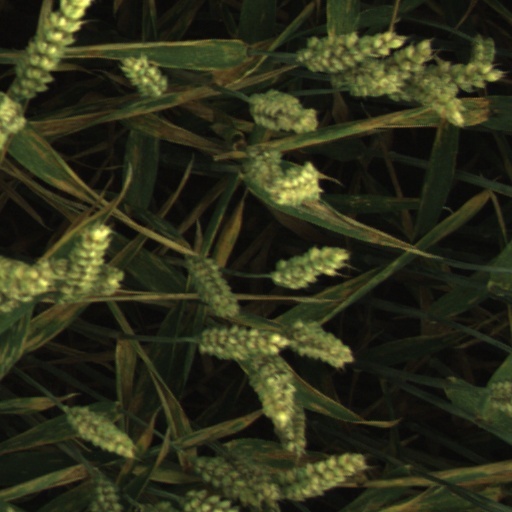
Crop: wheat